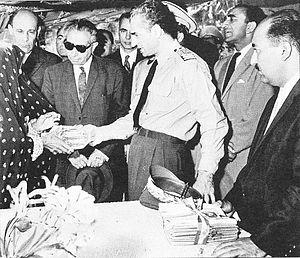
Mohammad Reza Chah Pahlavi ou Muhammad Rizā Shāh Pahlevi dit Aryamehr, né le 26 octobre 1919 à Téhéran et mort le 27 juillet 1980 au Caire, était le second et dernier monarque de la dynastie Pahlavi de la monarchie iranienne. Dernier chah d'Iran, il régne du 16 septembre 1941 au 11 février 1979. Contraint à l'exil le 16 janvier 1979, Mohammad Reza Pahlavi est remplacé par un conseil royal et renversé par la Révolution iranienne, mais n'abdique jamais officiellement. Il succéde à son père, Reza Chah, lorsque ce dernier, jugé trop proche de l'Allemagne nazie, est contraint d'abdiquer en septembre 1941 lors de l'invasion anglo-soviétique de l'Iran. Au lendemain de la Seconde Guerre mondiale, le jeune chah est confronté aux tentatives sécessionnistes dans les provinces du nord-est lors de la crise irano-soviétique et aux rébellions tribales dans le sud du pays. Mohammad Reza Pahlavi se rapproche par la suite des États-Unis et entretient des liens très étroits avec la Maison-Blanche, en particulier avec les présidents Dwight Eisenhower et Richard Nixon.
La Révolution du Roi et du Peuple ou Révolution du Roi et de la Nation, popularisée sous le nom de Révolution Blanche, est une série de réformes à grande portée lancée en 1963 par le dernier Shah d'Iran, Mohammad Reza Pahlavi et appliquée par ses Premiers Ministres successifs Ali Amini, Asadollah Alam, Hassan Ali Mansour et Amir Abbas Hoveida. Le programme tire son nom du projet en 6 points conçu par Ali Amini et présenté devant le Congrès national des agriculteurs d'Iran le 11 janvier 1963, et qui fut approuvé par référendum le 26 janvier 1963.